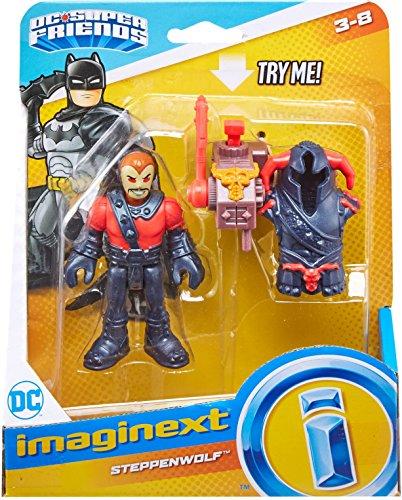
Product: Fisher-Price Imaginext DC Super Friends, Steppenwolf
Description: Collect additional Fisher-Price Imaginext DC Super Friends figures to bring the battle action to life Each sold separately and subject to availability.
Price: $6.99
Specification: ProductDimensions:13.8x51.2x47.2inches|ItemWeight:5ounces|ShippingWeight:5ounces(Viewshippingratesandpolicies)|ASIN:B079YVTMXG|Itemmodelnumber:FGV87|Manufacturerrecommendedage:36months-8years